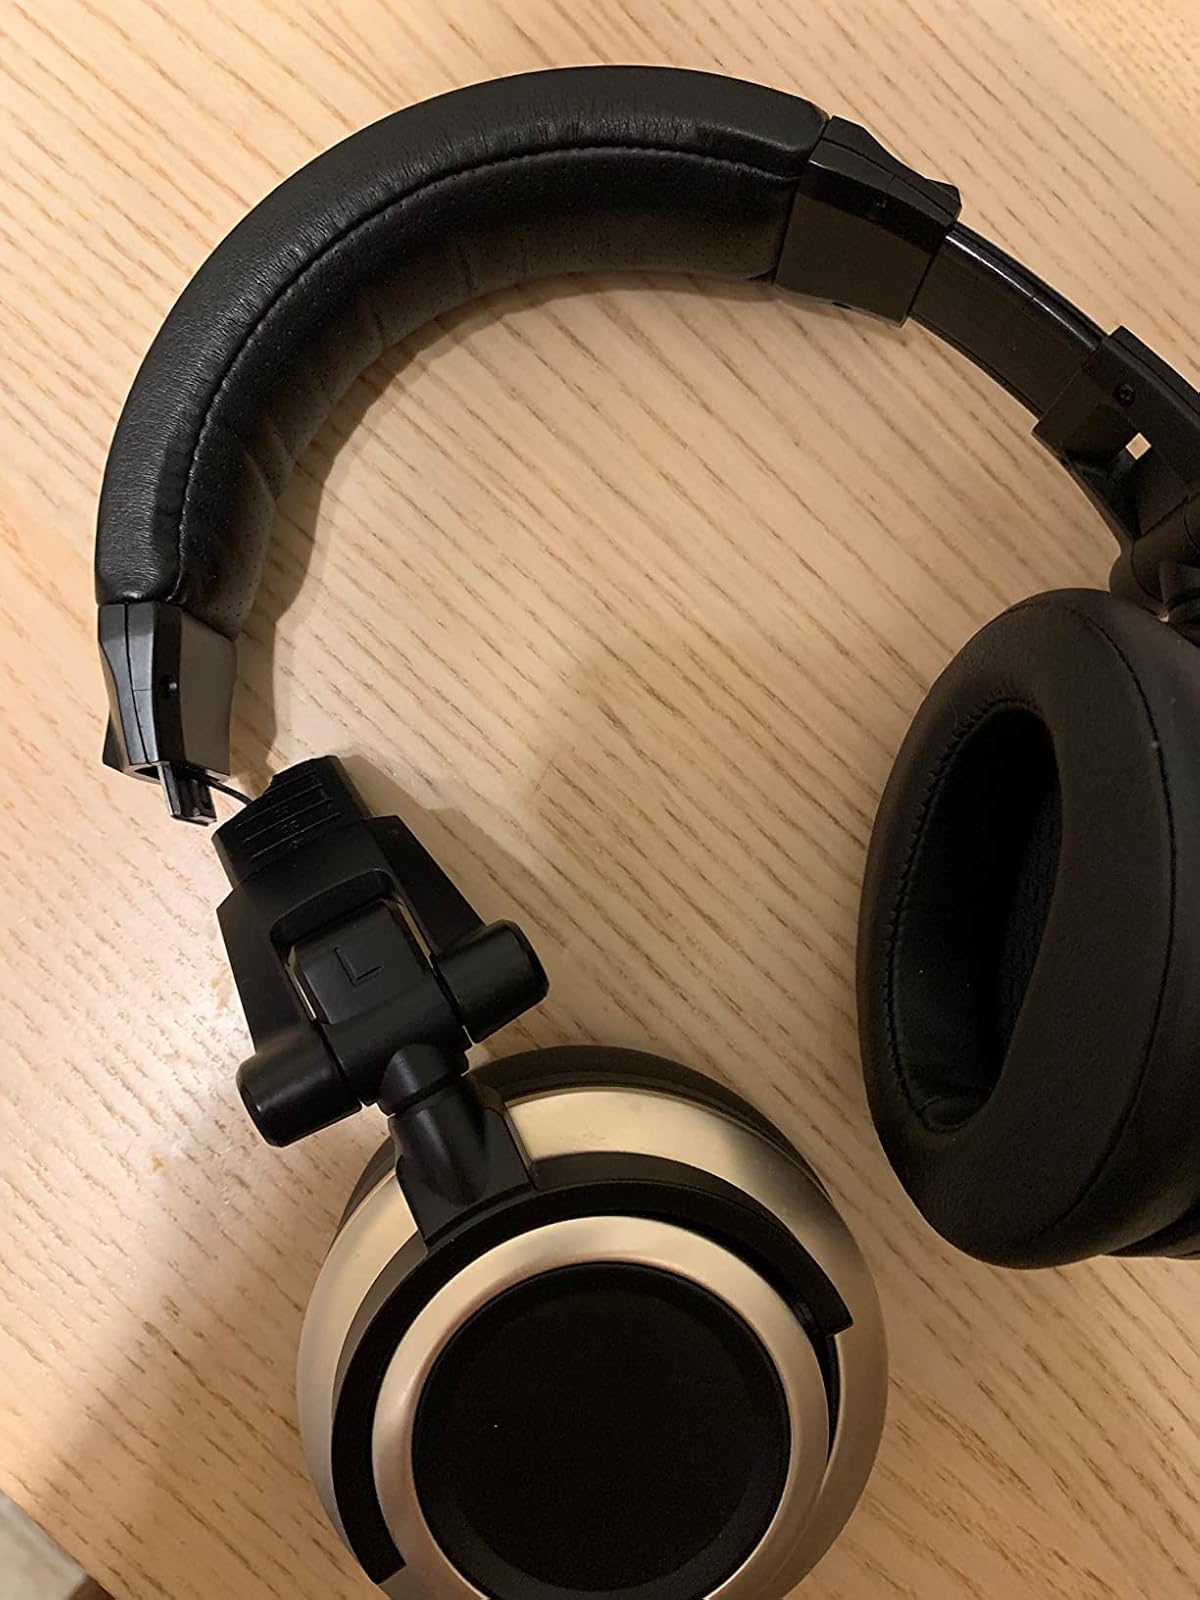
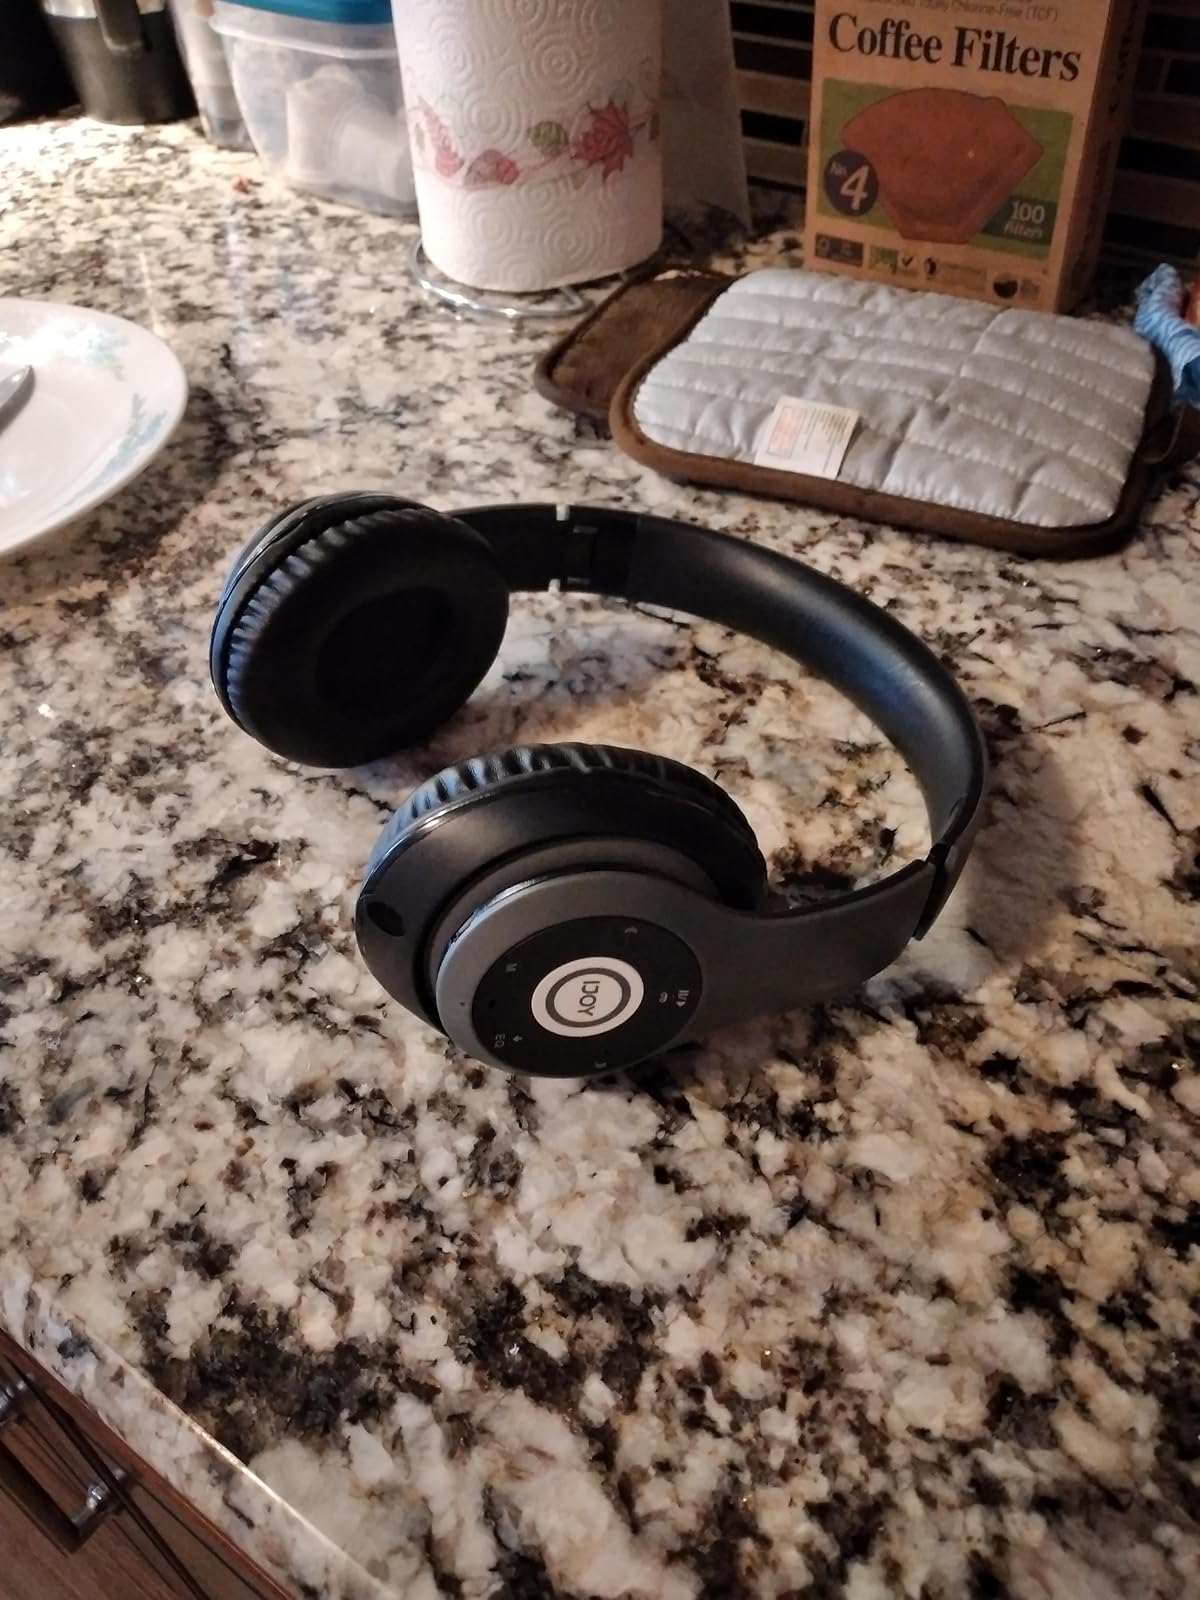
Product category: headphones
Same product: no